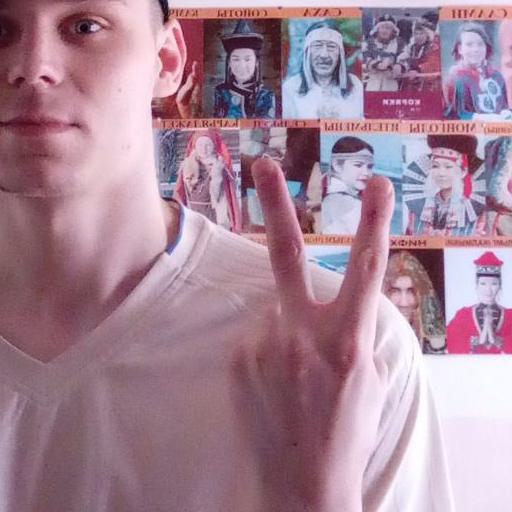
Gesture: peace_inverted